Language law of Slovakia

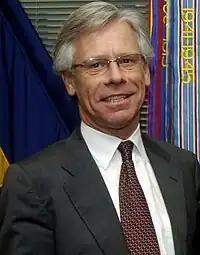
Knut Vollebæk, Organization for Security and Co-operation in Europe High Commissioner on National Minorities concluded that the law does not violate any international standards.

Organization for Security and Co-operation in Europe High Commissioner on National Minorities, Knut Vollebæk, reviewed the law and issued a report in which he concluded that: